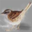
Label: bird